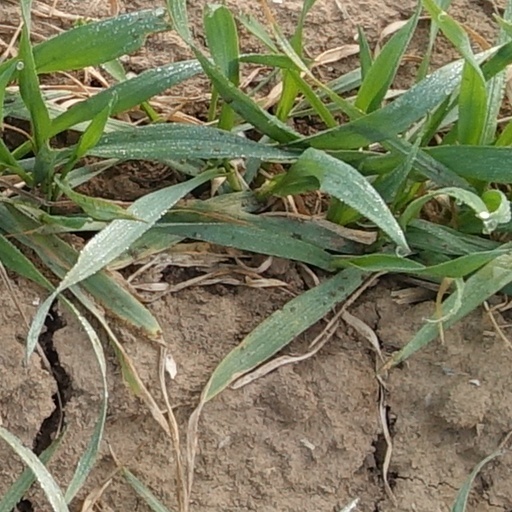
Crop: wheat